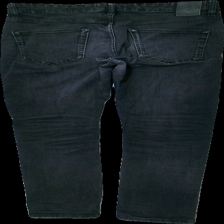
View: back
Type: Jeans
Category: Ladies
Brand: Not in the list
Brand text on label: only&sons
Colors: Black
Material: 91% bomull 7% polyester 2% elastan
Pattern: Logo print
Cut: Tight
Season: All
Price range: 50-100
Recommended usage: Reuse
Description: högmidjade svart gråa jeans med svarta knappar